Wind power in Arizona

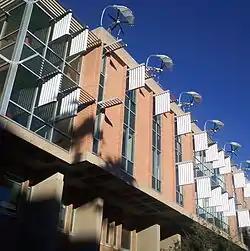
The ASU School of Sustainability

Flagstaff is the home of Southwest Windpower.